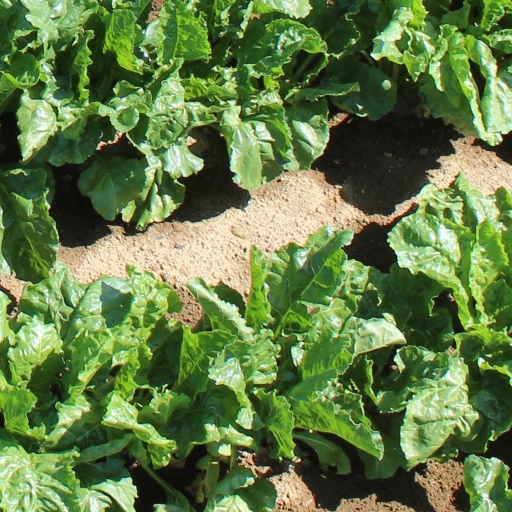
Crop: sugar beet